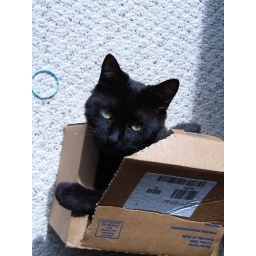
cat in a box 2